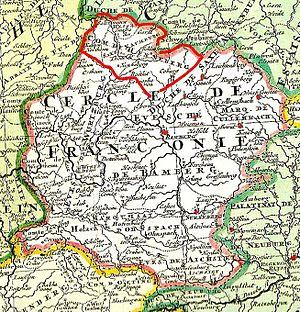
Le comté d'Henneberg est un ancien État du Saint-Empire romain germanique, un comté franconien s'étendent des rives du fleuve Main au pied sud de la forêt de Thuringe. La maison régnante d'Henneberg-Schleusingen a été élevée au rang de prince du Saint-Empire